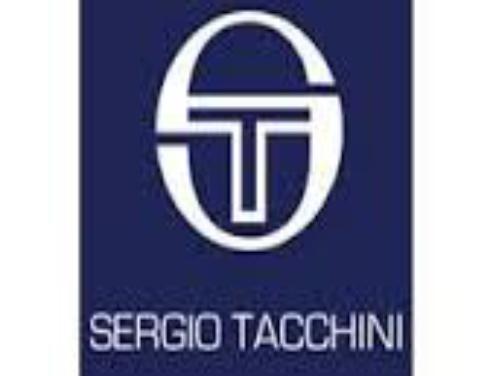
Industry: Clothes